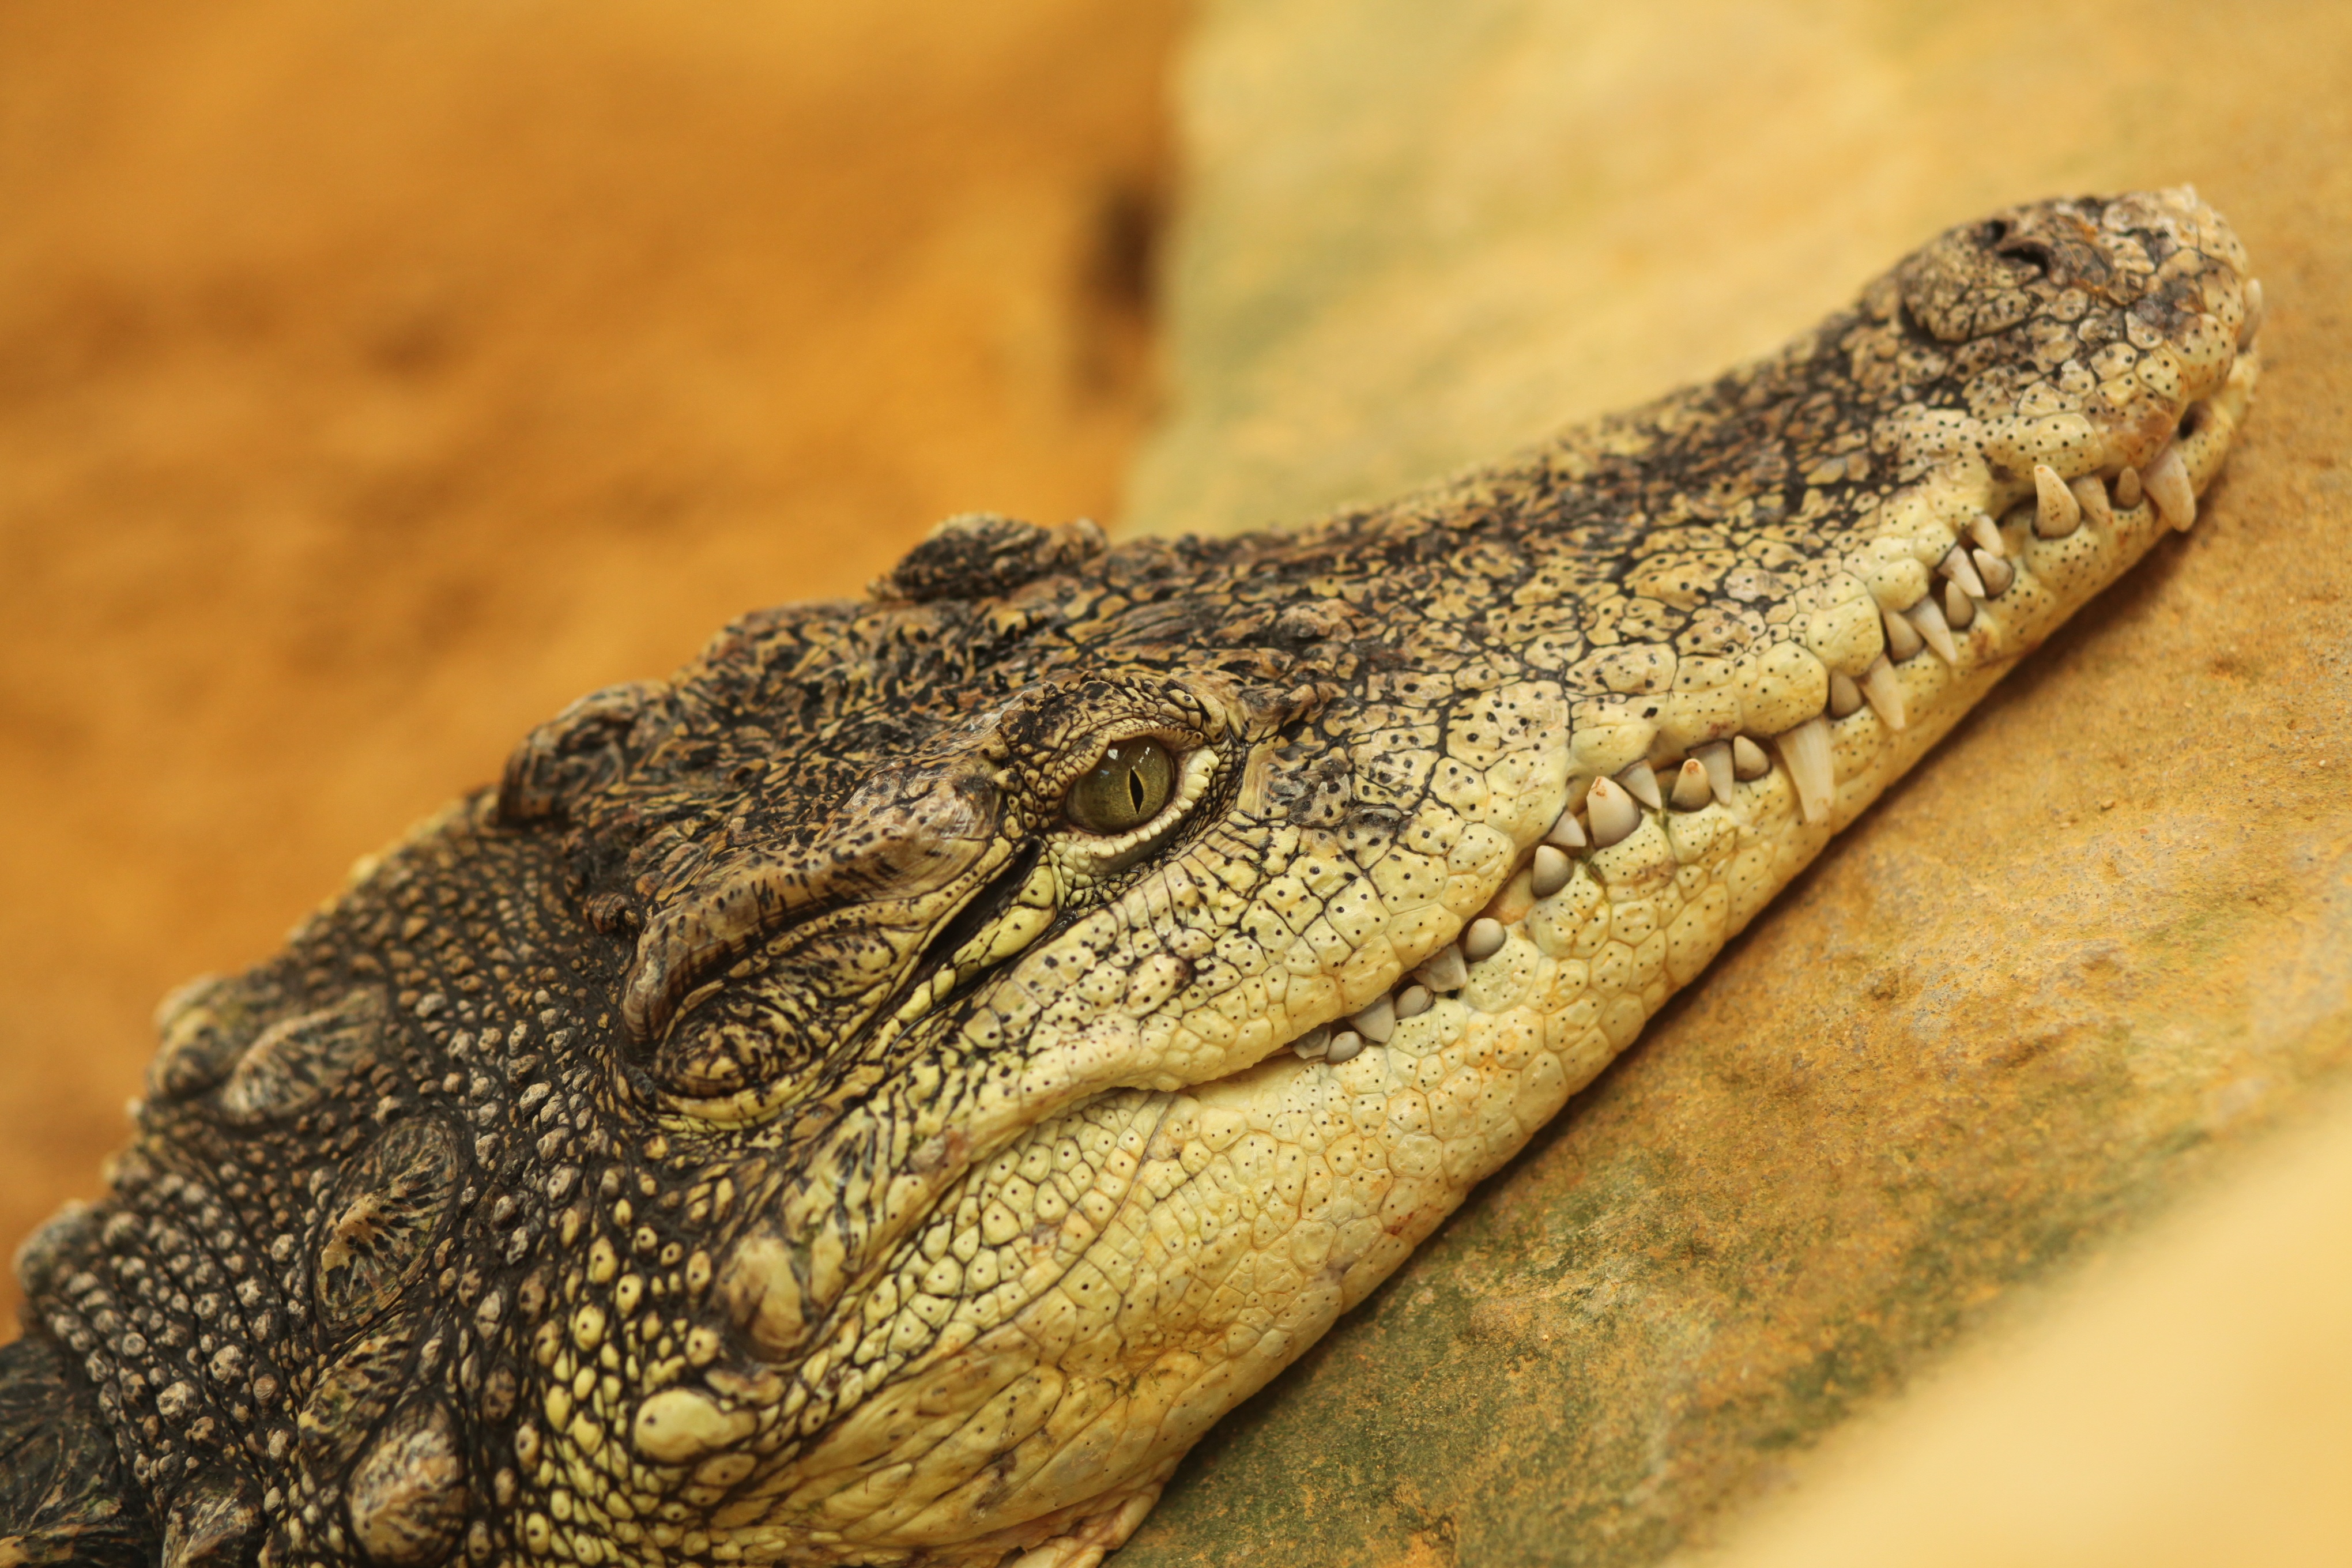
nature, animal, wildlife, reptile, fauna, lizard, crocodile, close up, animals, vertebrate, animal world, serpent, macro photography, agamidae, crocodilia, sidewinder, scaled reptile, nile crocodile